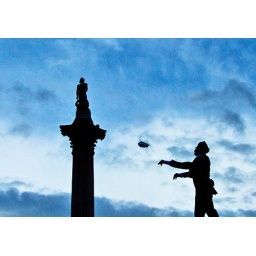
One & Other, by Antony Gormley: Sikh man launches paper aeroplane from the Fourth Plinth, Trafalgar Square, London